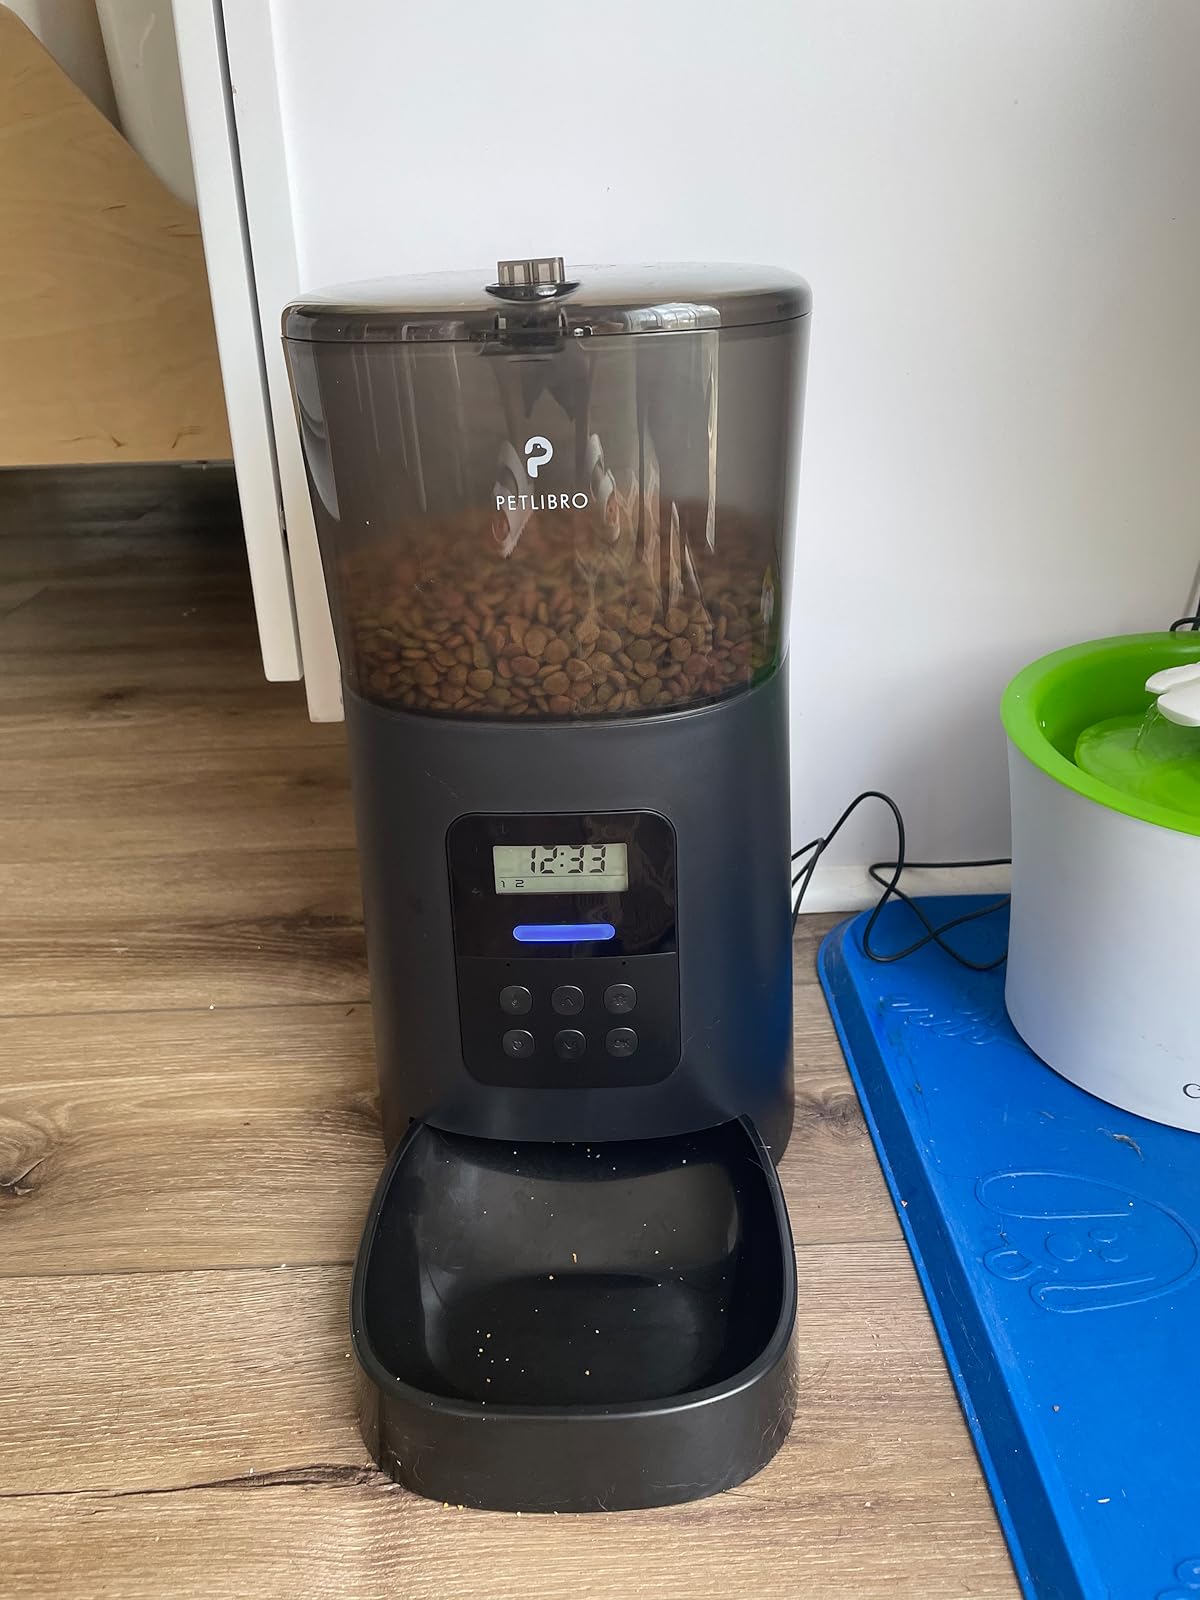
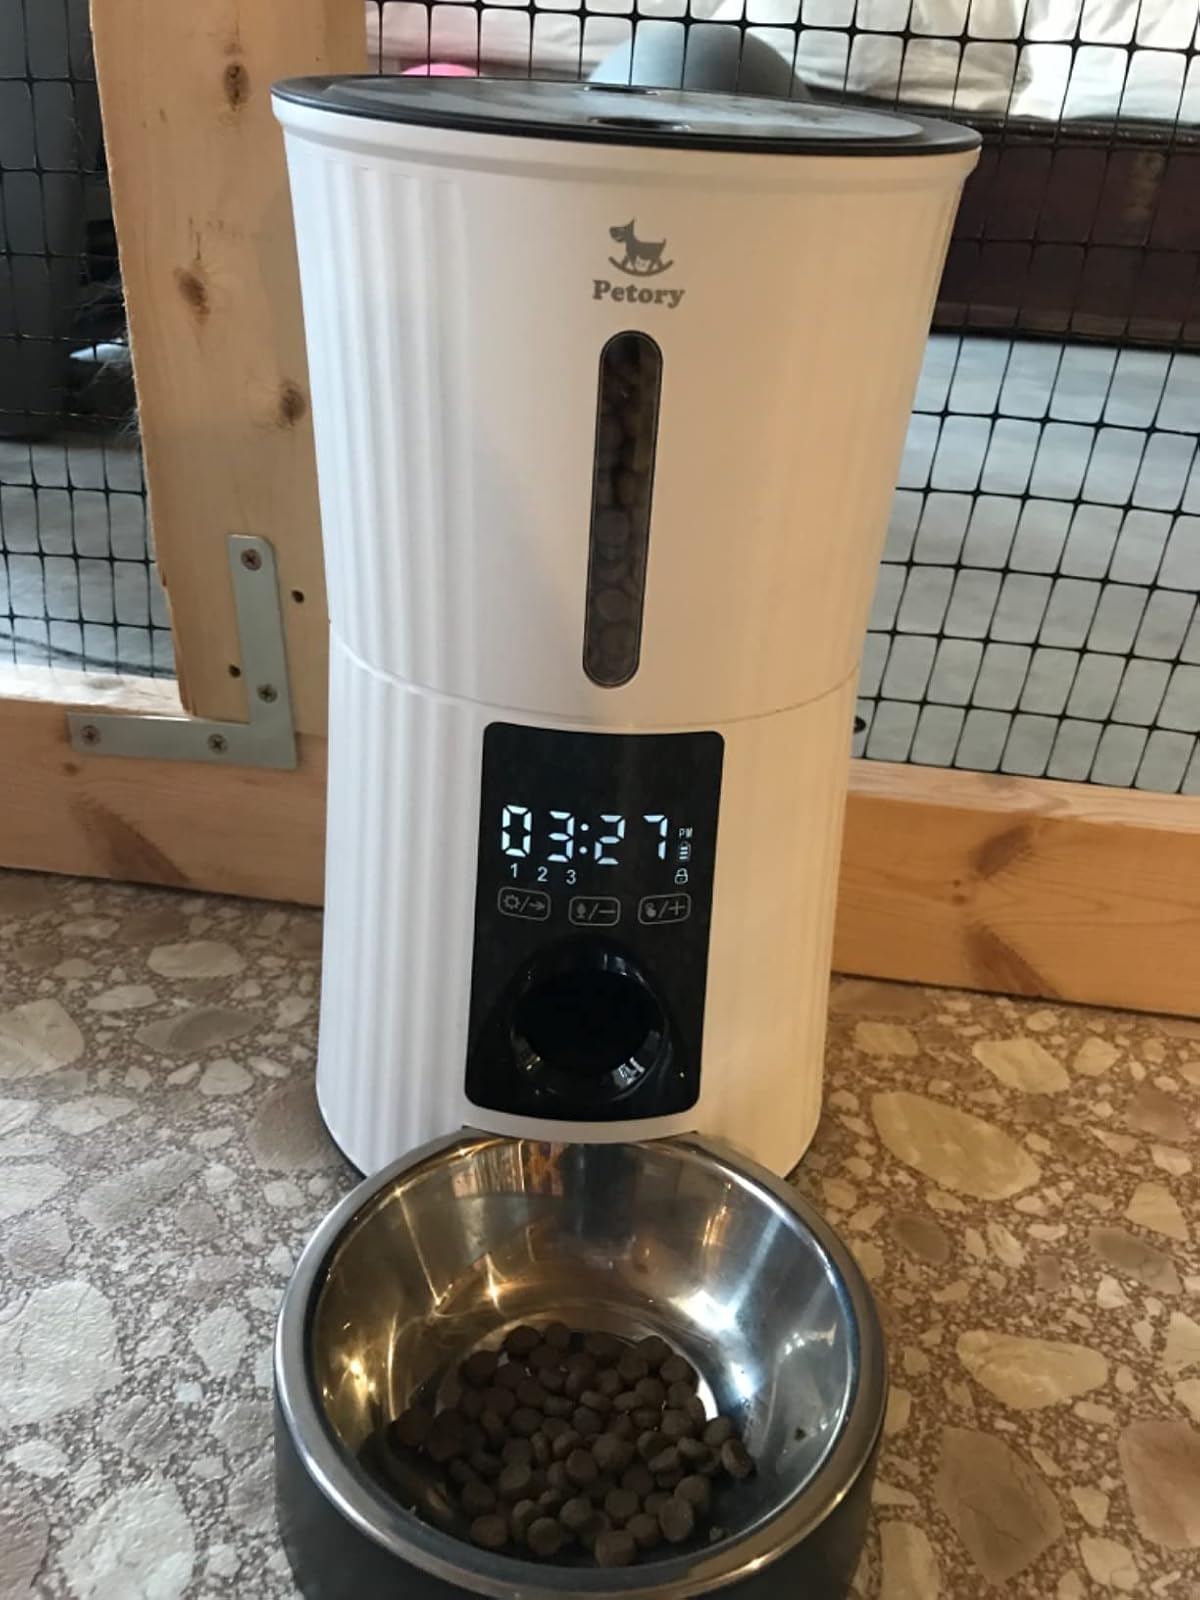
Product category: items_feeder
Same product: no